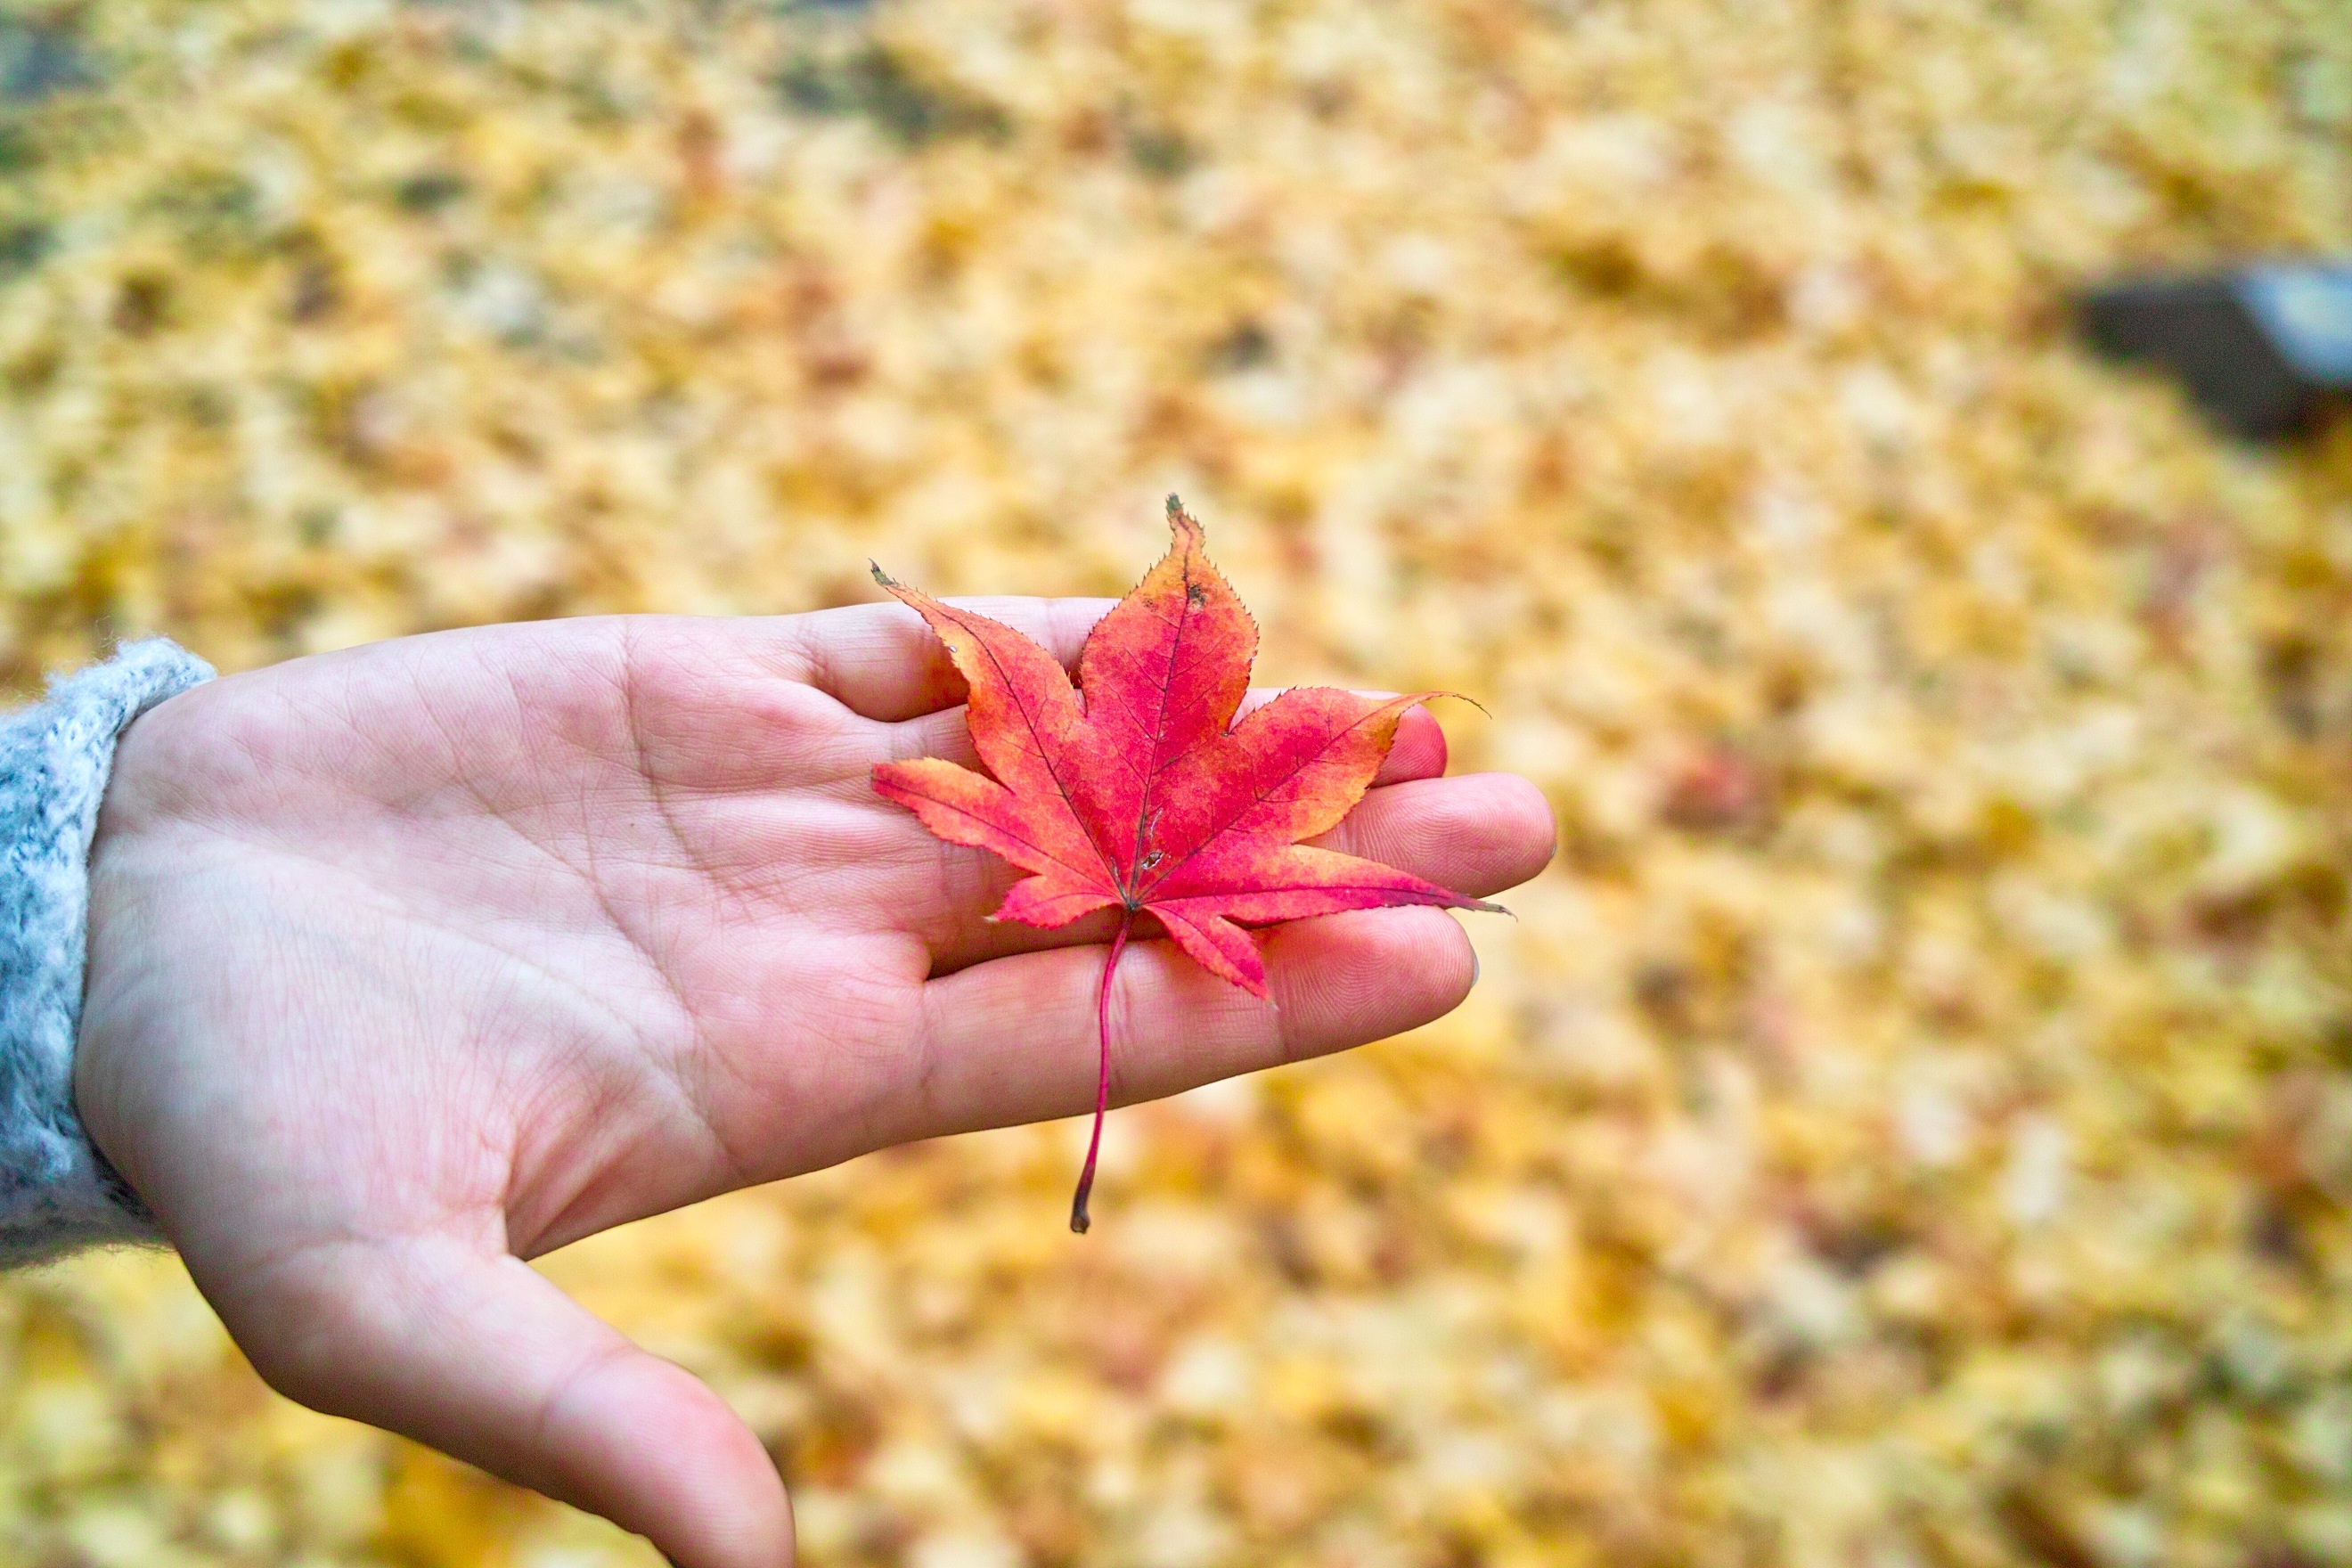
hand, landscape, nature, blossom, plant, photography, sunlight, leaf, flower, petal, spring, color, autumn, botany, yellow, flora, season, close up, leaves, autumn leaves, macro photography, the leaves, flowering plant, red maple leaf, supplementary, bank leaves, land plant